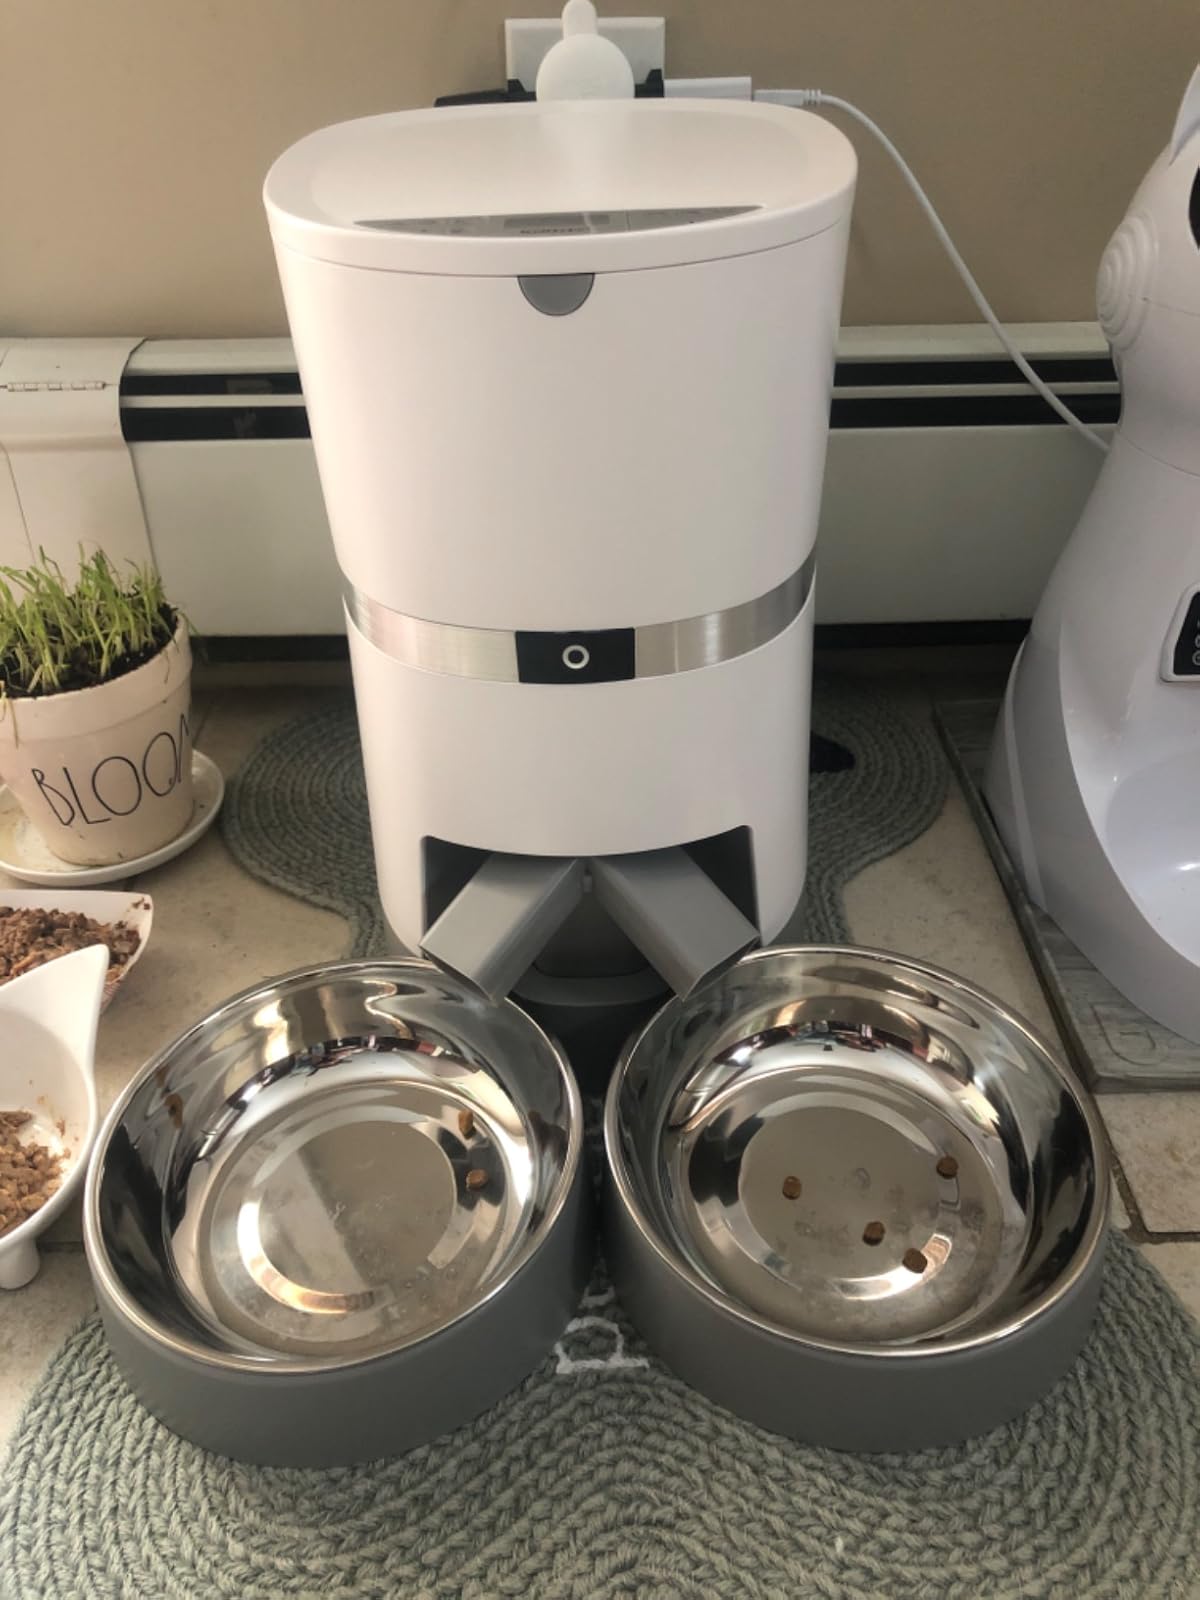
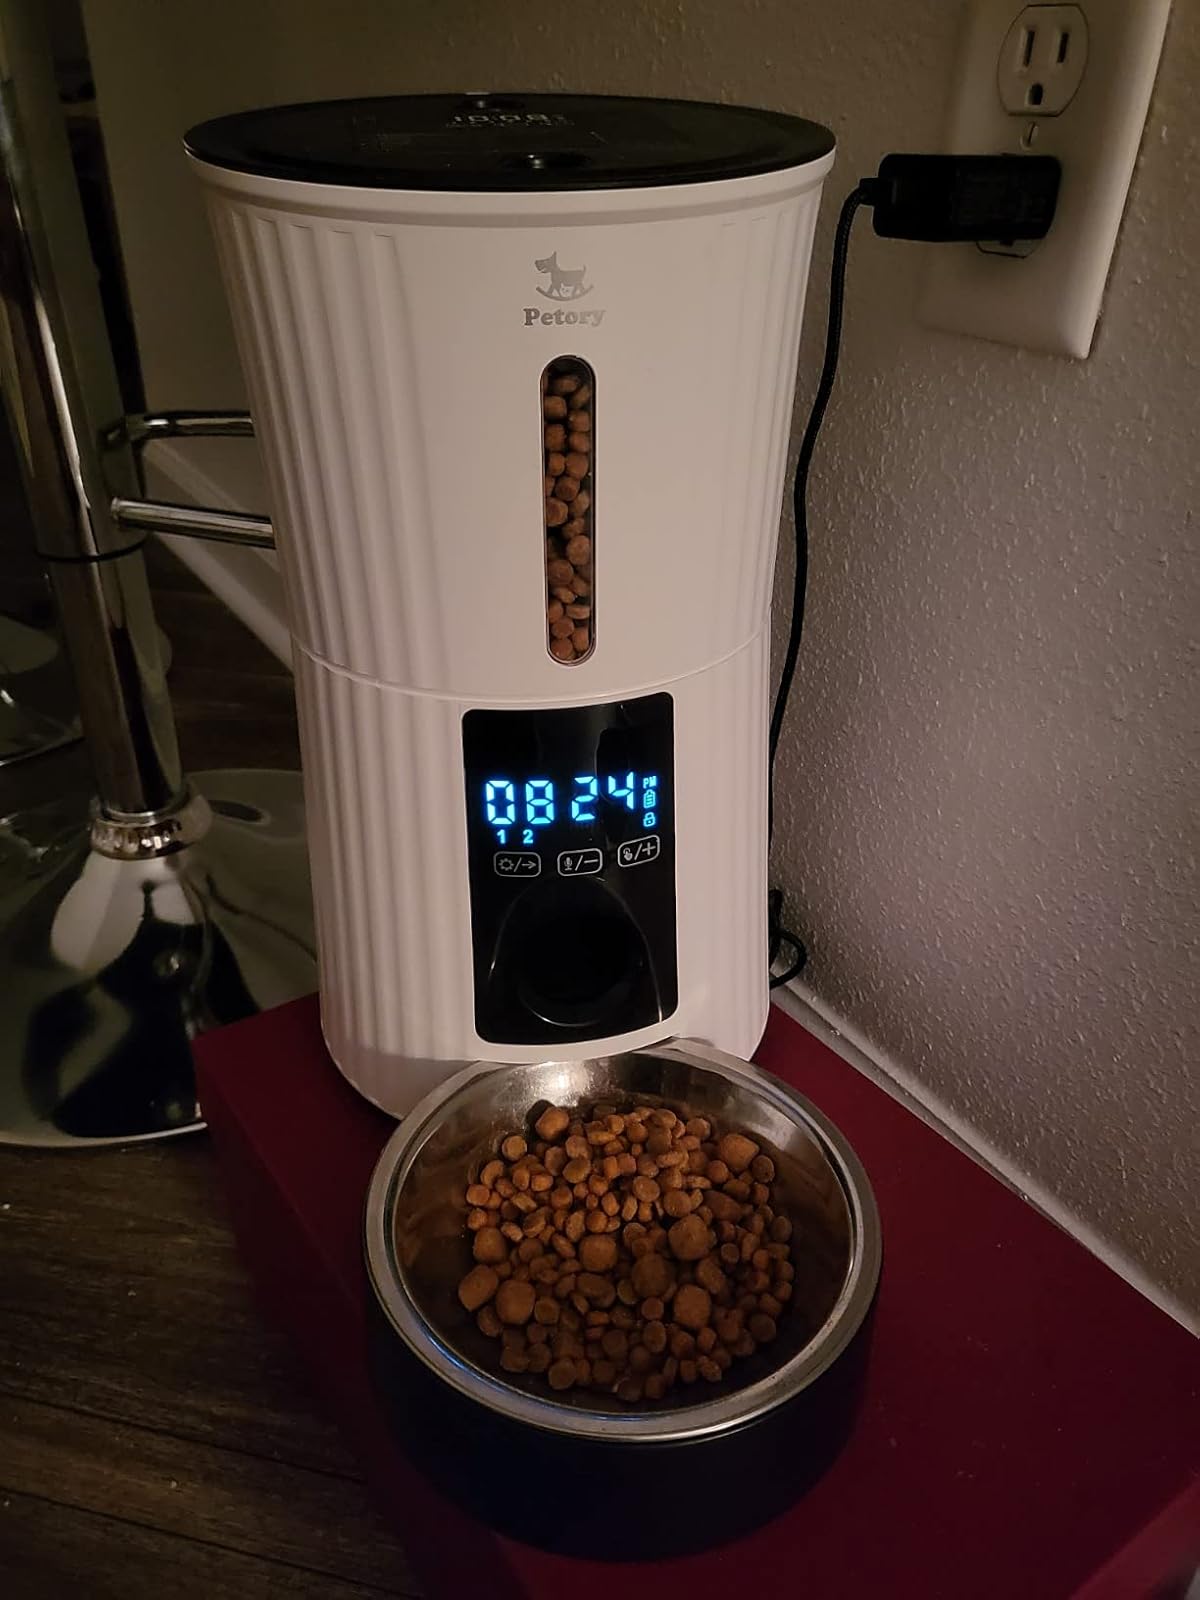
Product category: items_feeder
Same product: no